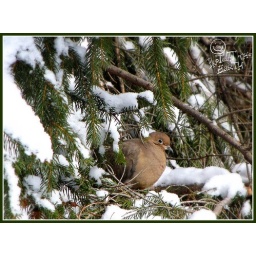
Dove in snowy pine tree enjoying the sun